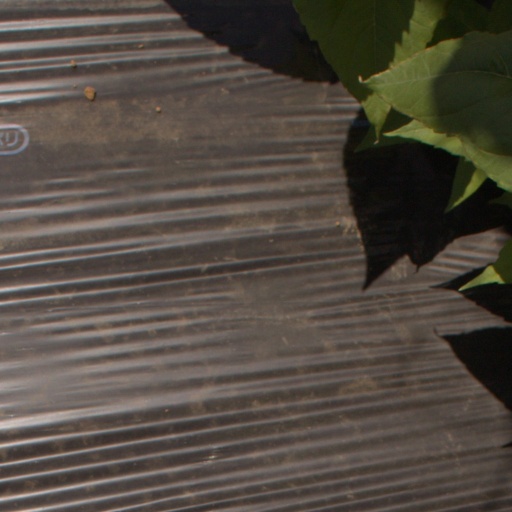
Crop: Jerusalem artichoke